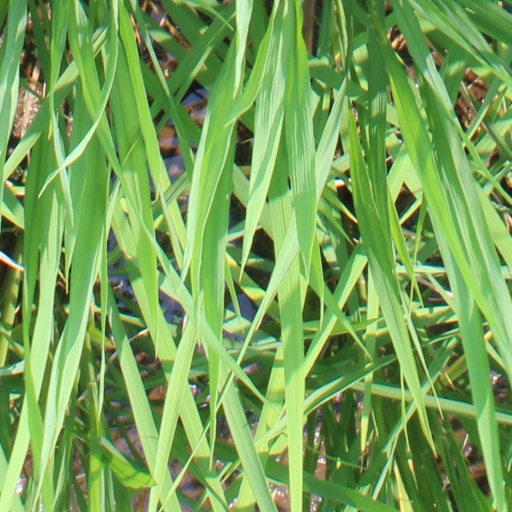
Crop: rice